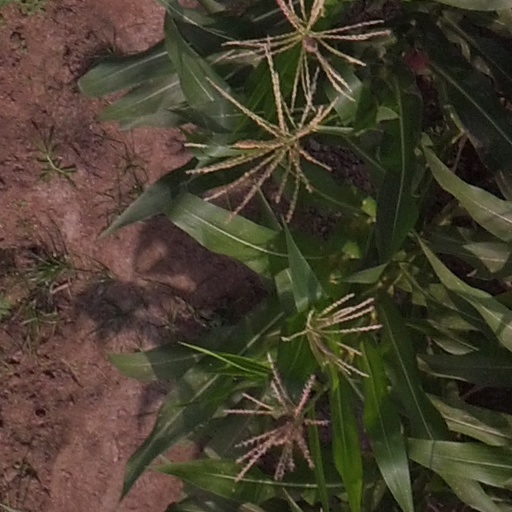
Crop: maize; corn